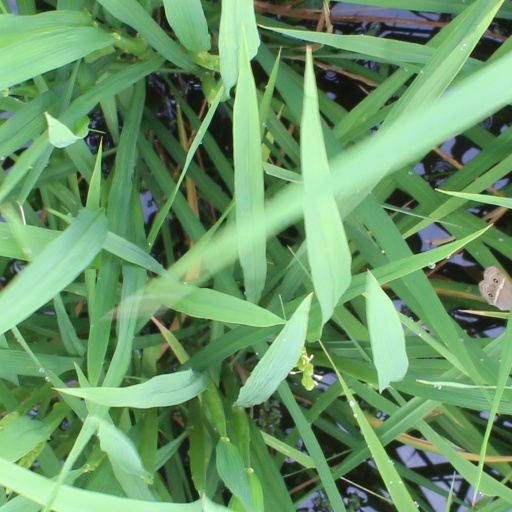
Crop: rice